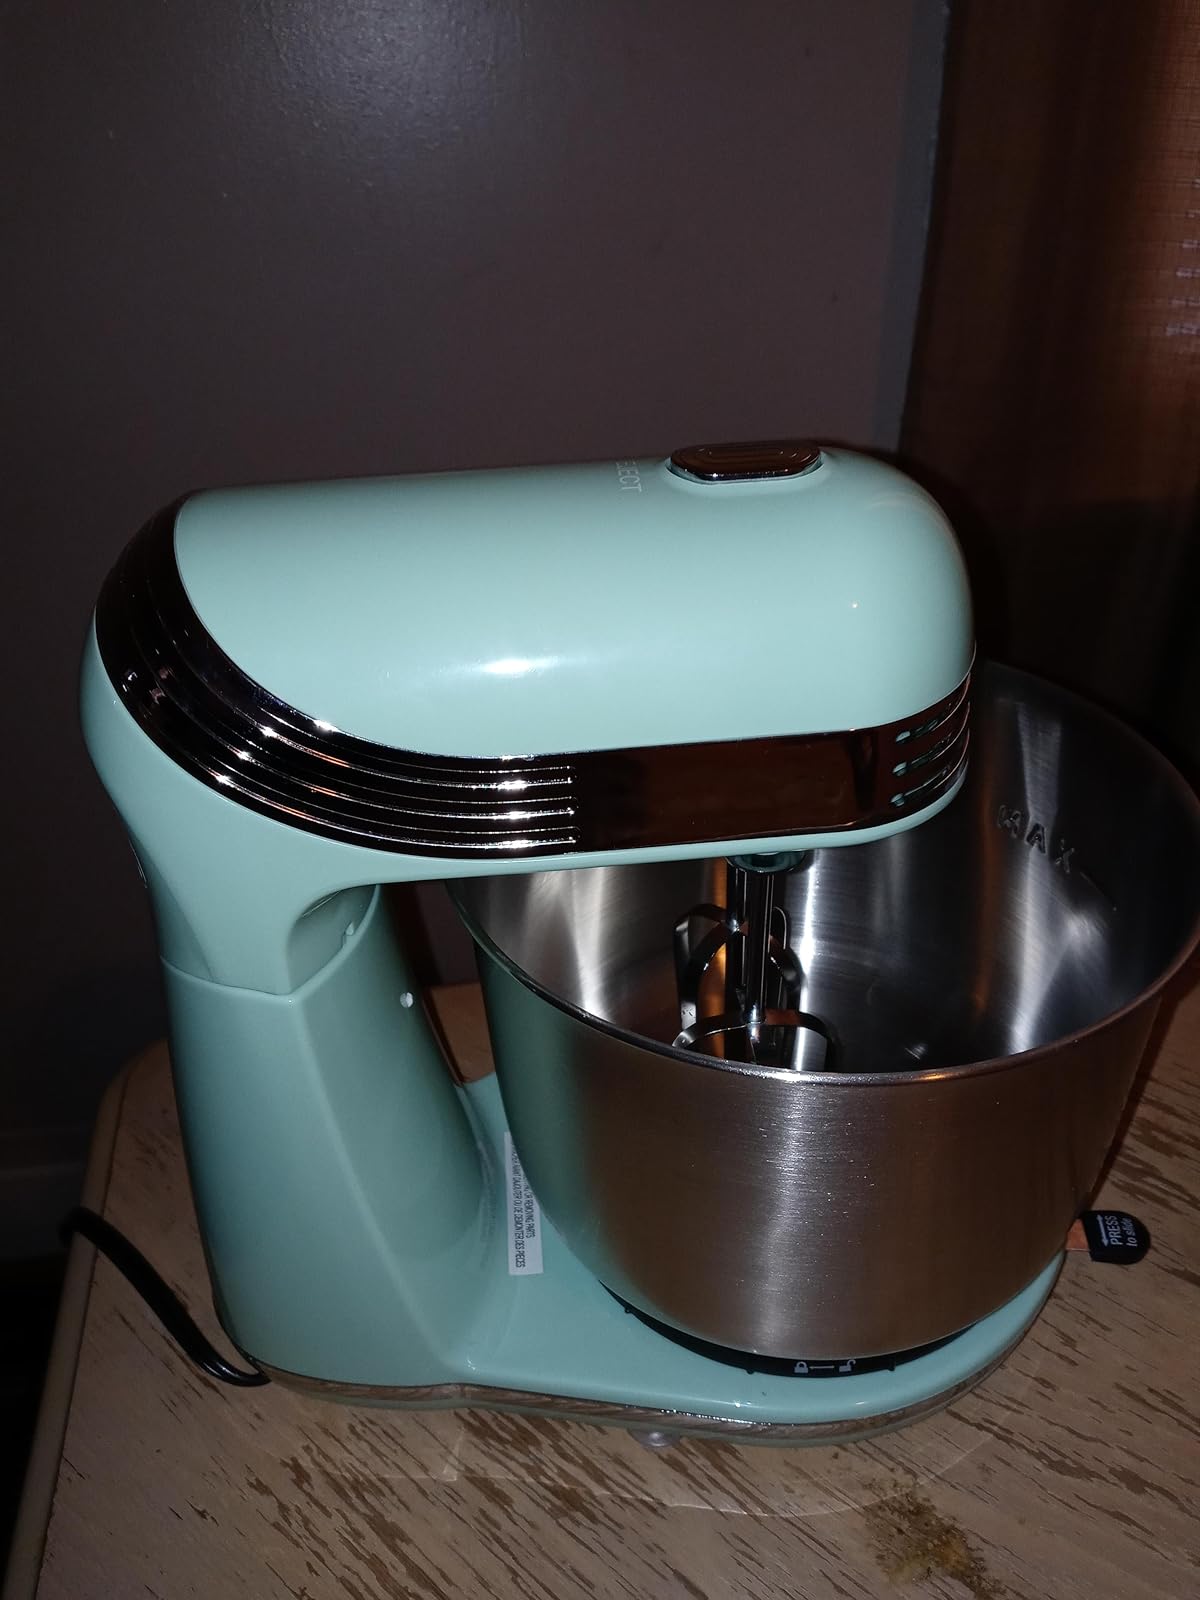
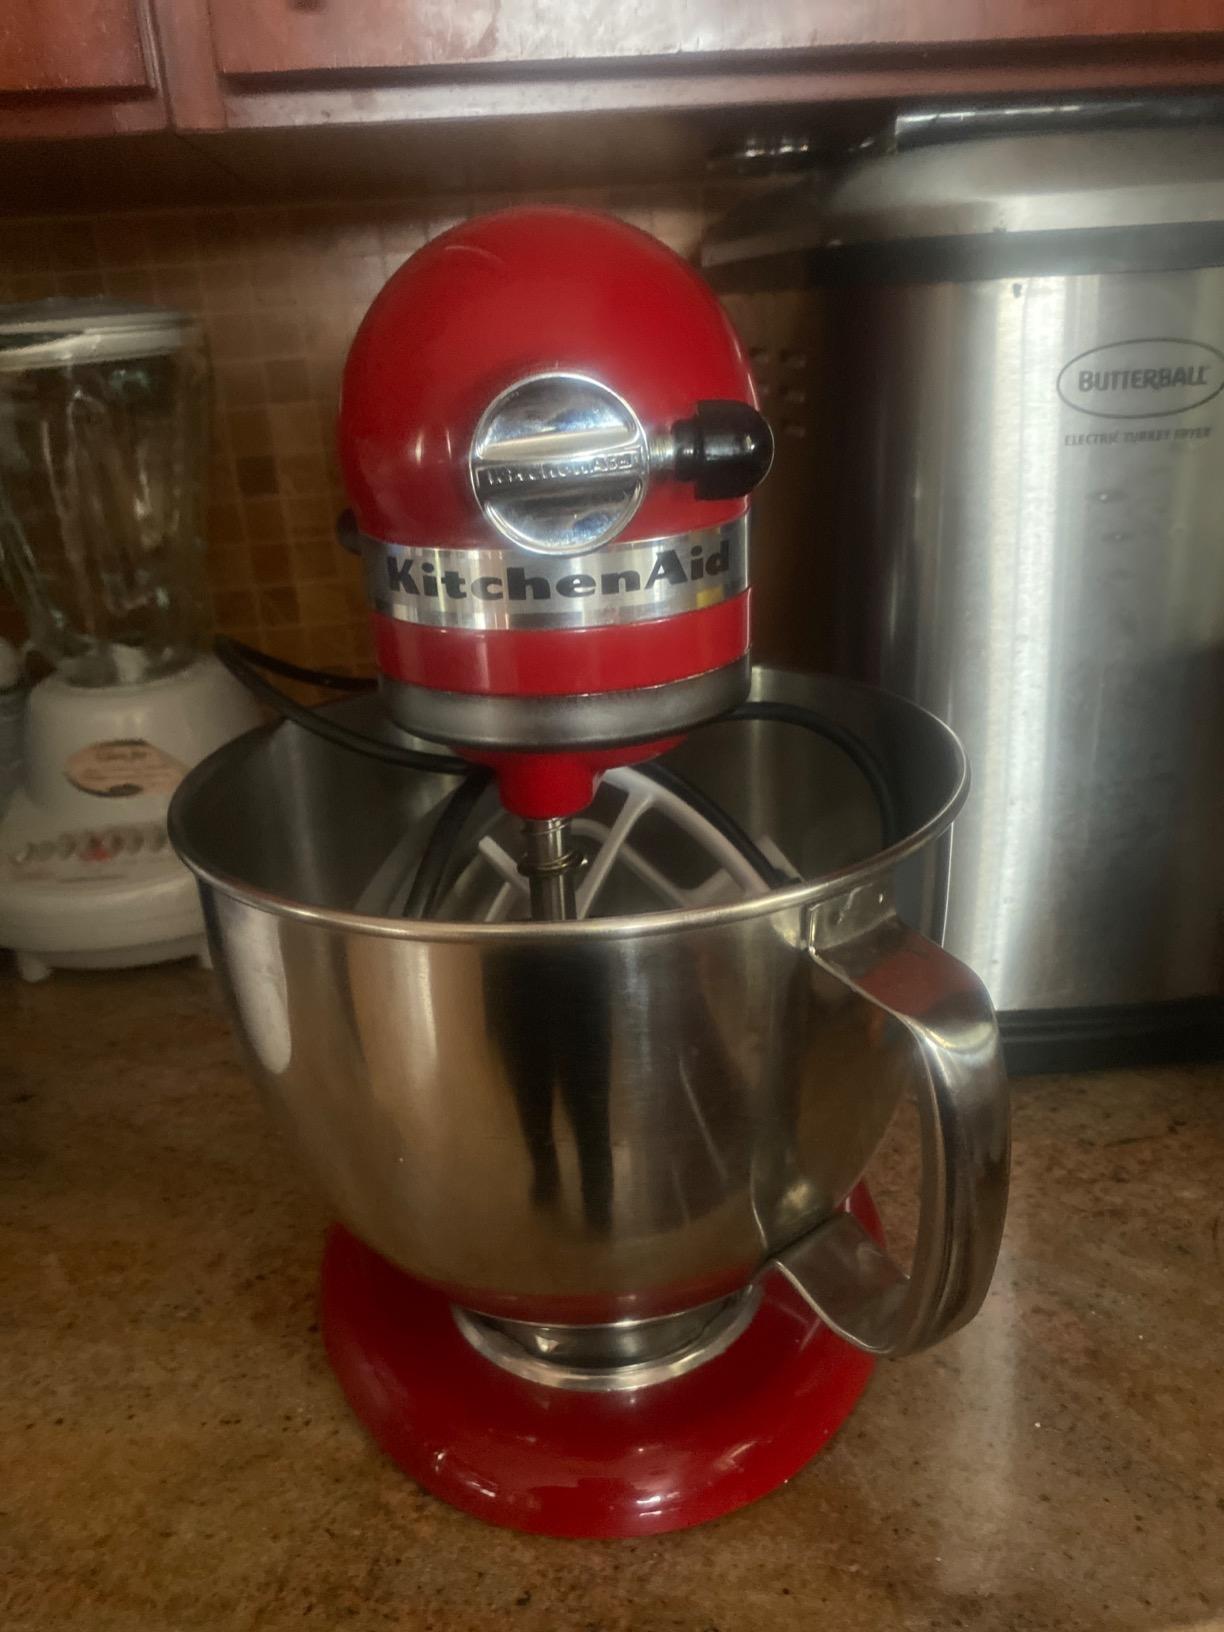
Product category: items_mixer
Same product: no